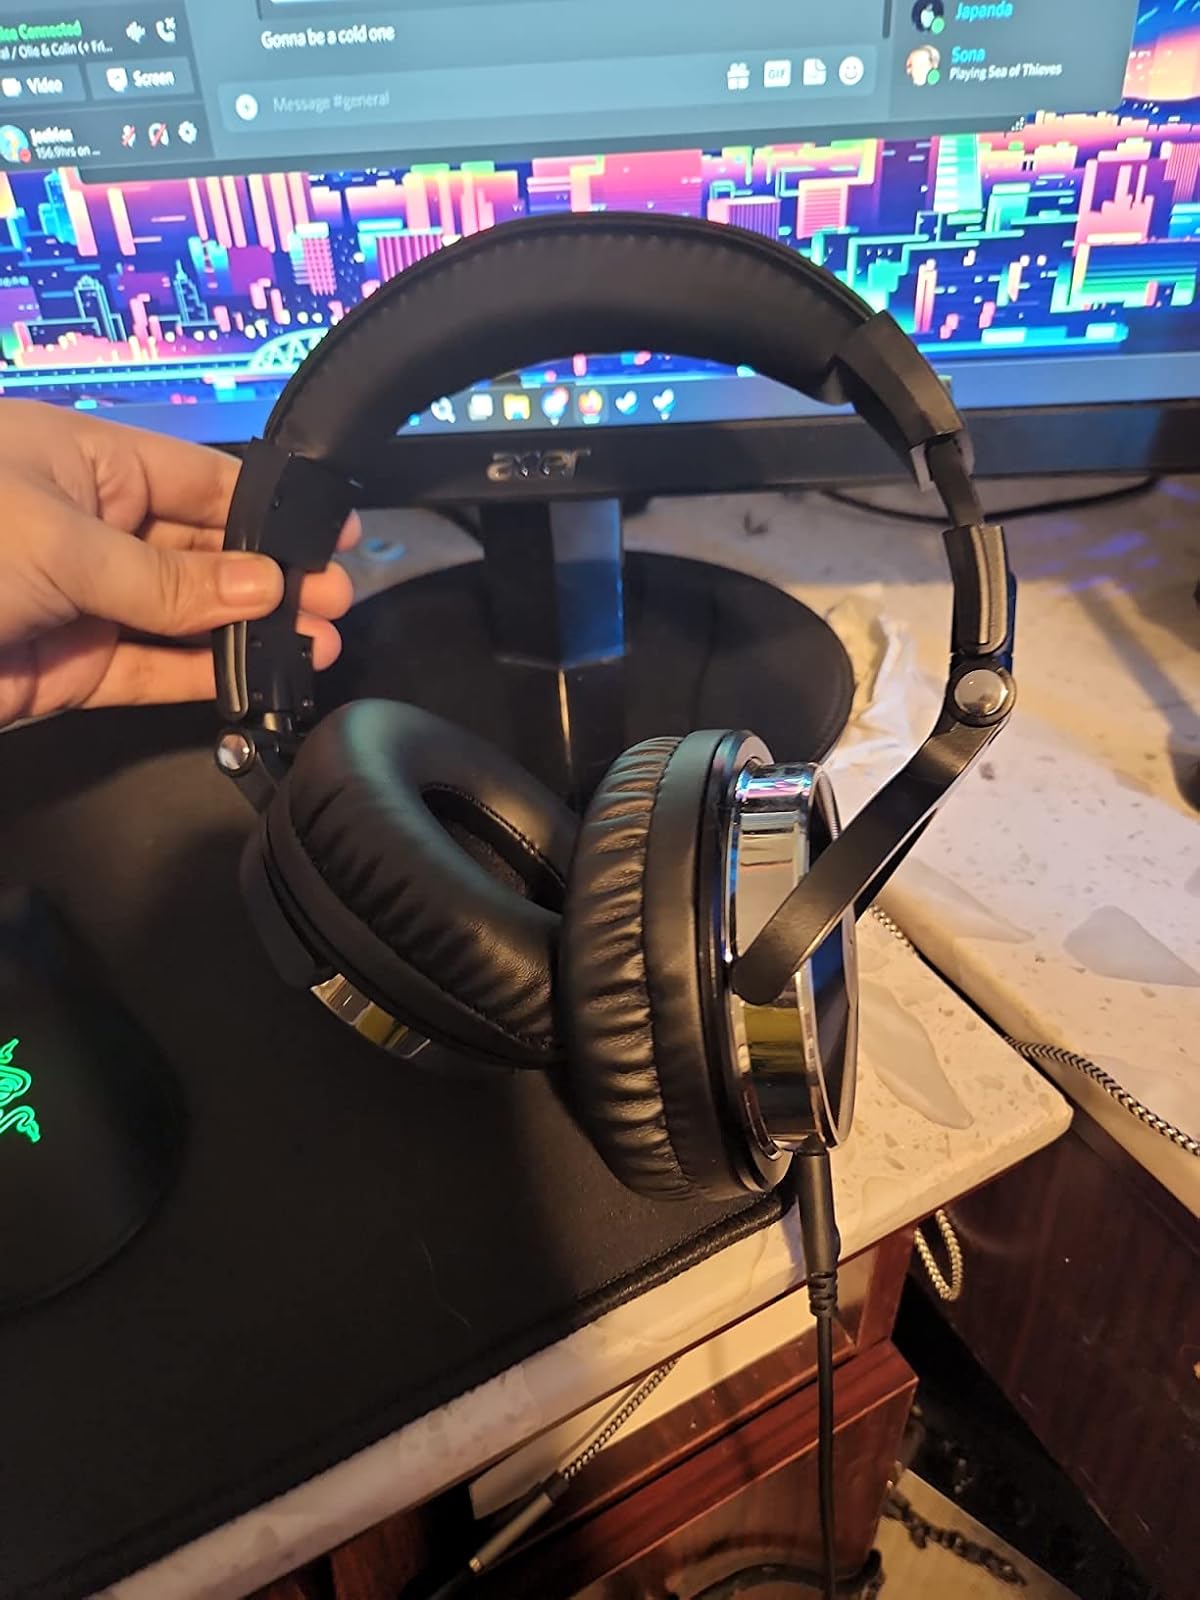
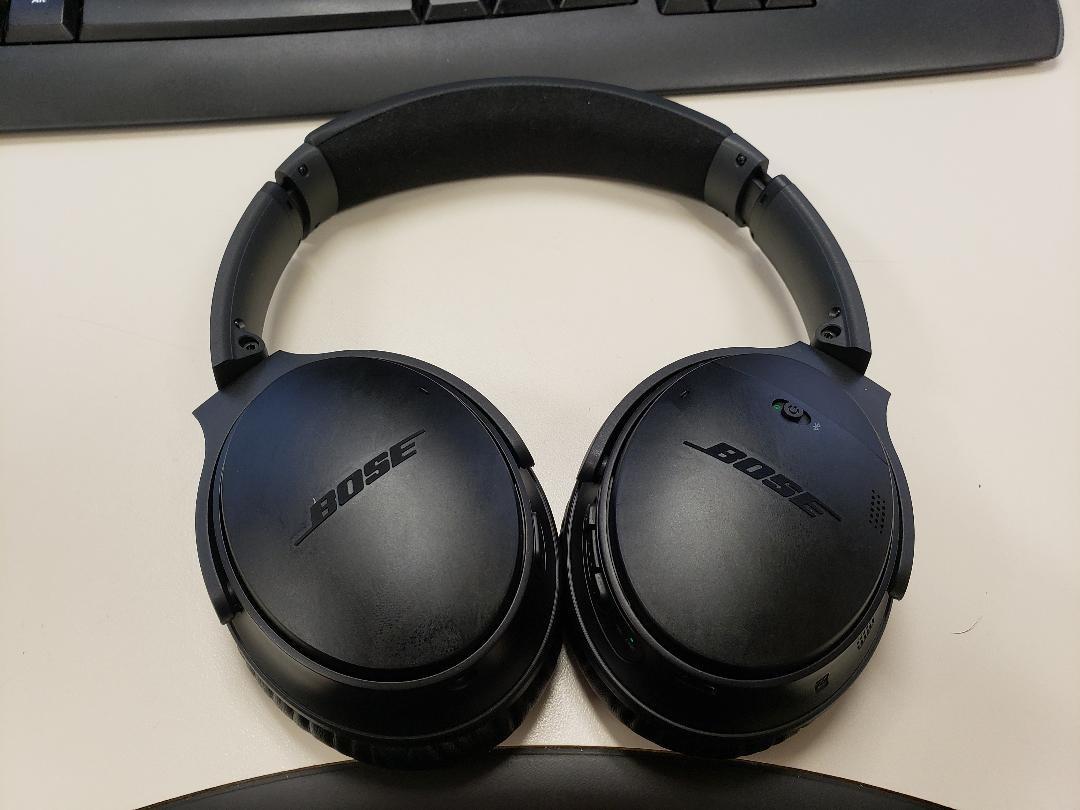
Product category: headphones
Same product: no